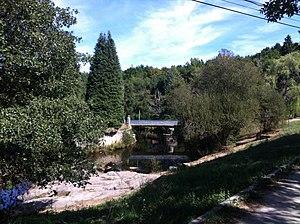
L'Arenteiro est un cours d’eau espagnol d'une longueur de 33 km qui coule dans la communauté autonome de la Galice. Il est un affluent de l'Avia dans le bassin du Minho.